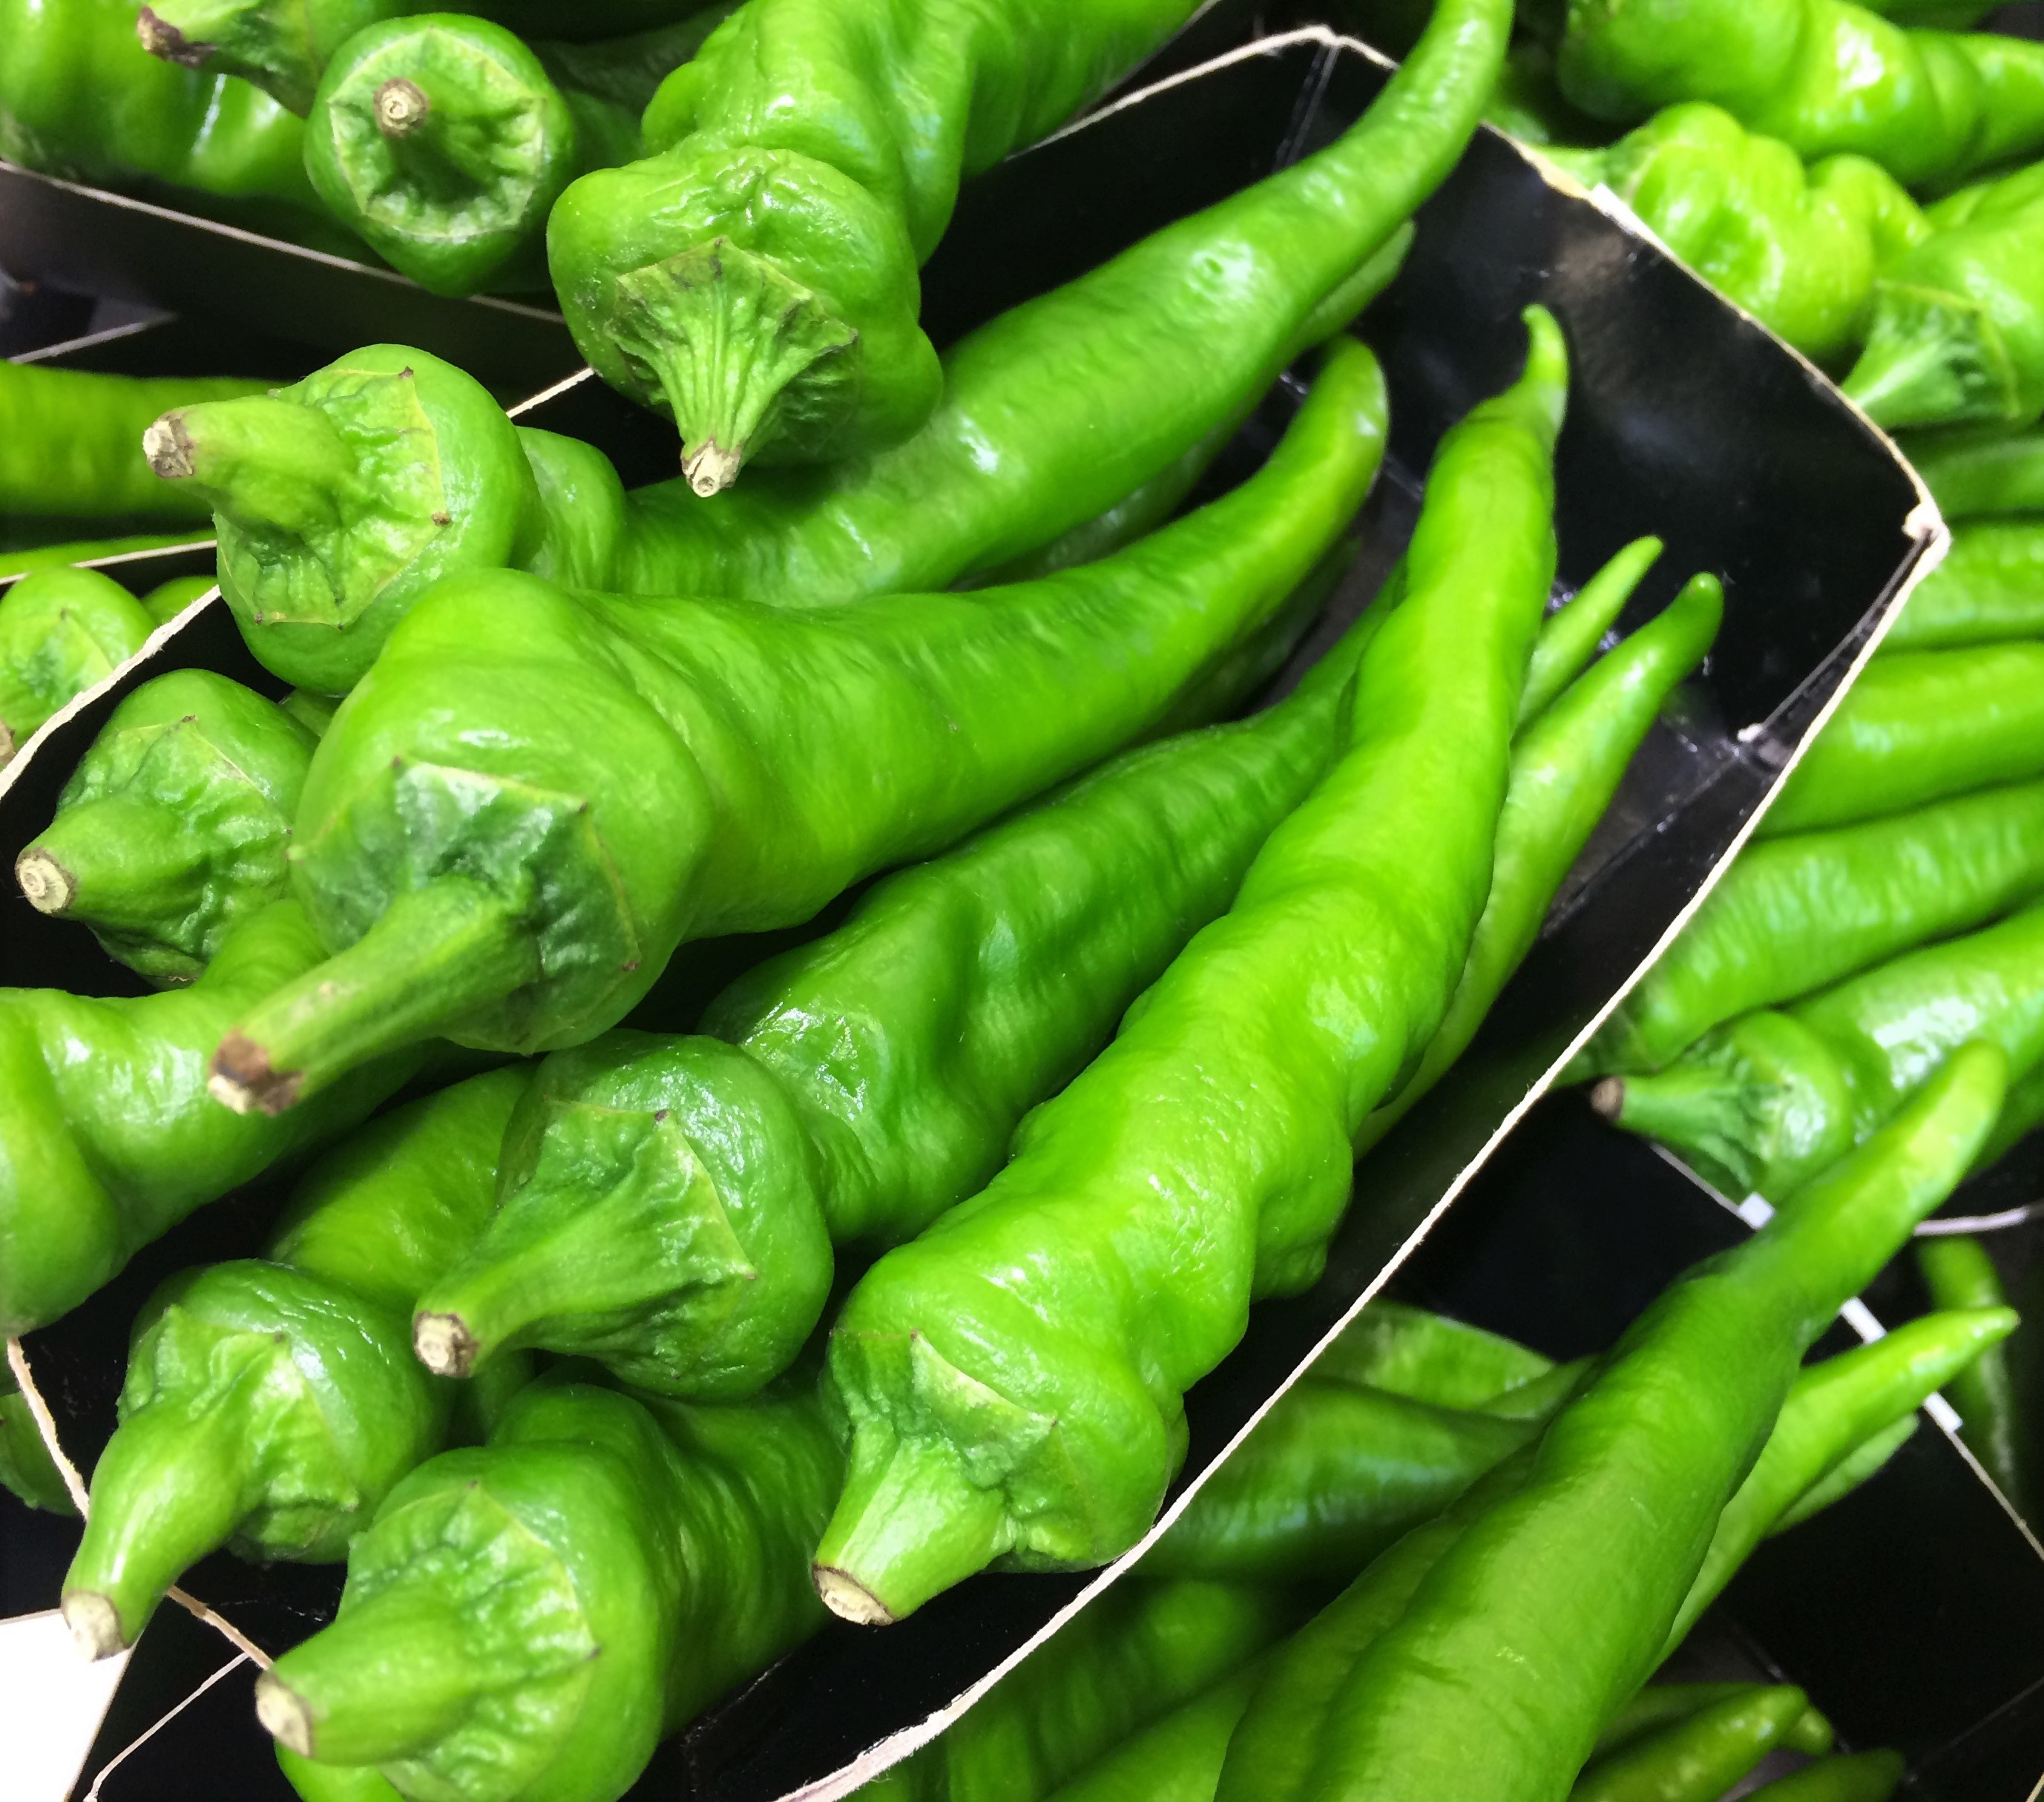
plant, dish, food, green, produce, vegetable, fresh, japan, vivid, vegetables, peppers, bell pepper, department, yokosuka, department store, flowering plant, saikaya, jalapeno, chili pepper, cayenne pepper, land plant, bird's eye chili, serrano pepper, choy sum, peperoncini, bell peppers and chili peppers, pimiento